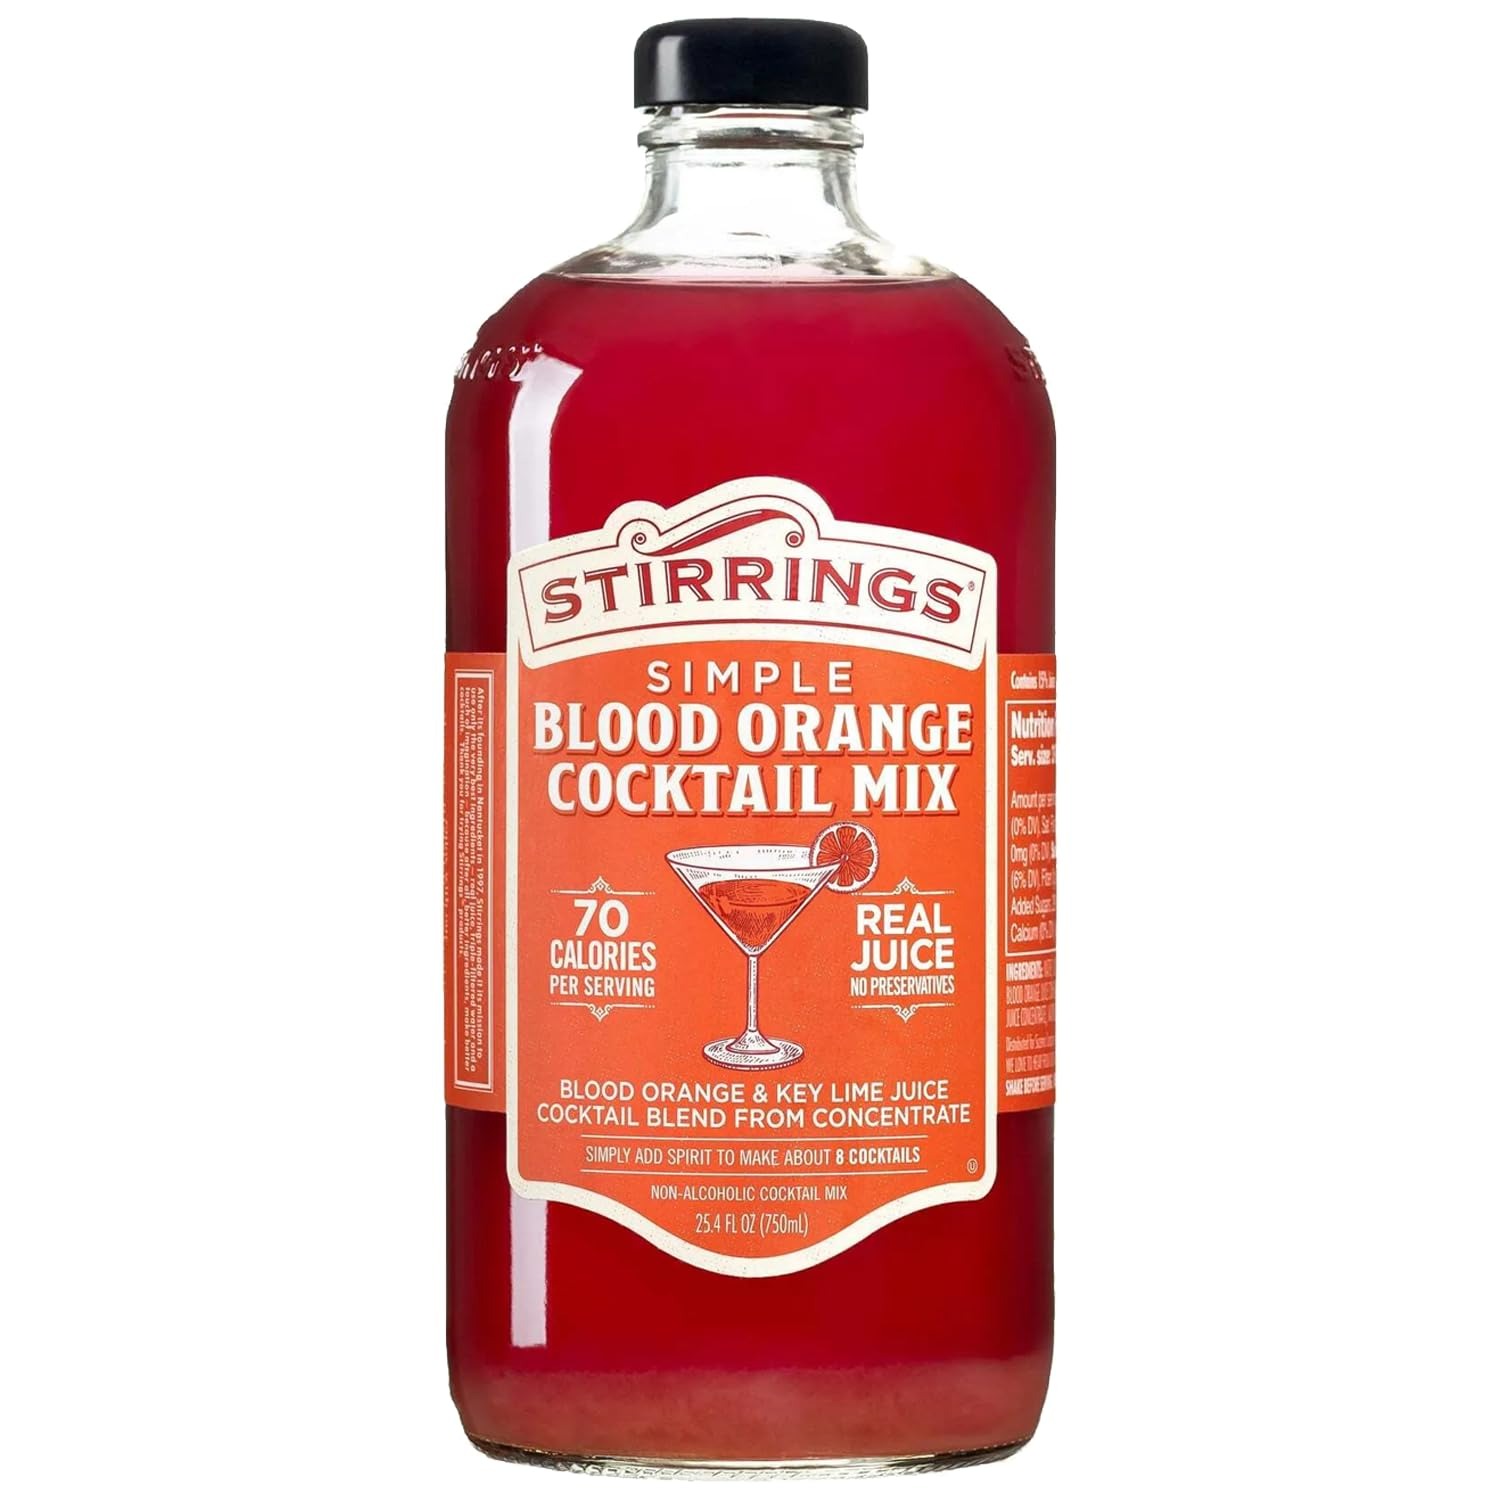
Item Name: Stirrings Pack Blood Orange Cocktail Mix 750ml Bottle - Real Juice No Preservatives - 90 Calories - Drink Mixer
Bullet Point 1: Simple Blood Orange Cocktail Mix: Sweet like strawberry. Tart like citrus. Stirrings Blood Orange Cocktail Mix elevates ordinary cocktails and turns them into a firework display for the senses. Distinctive and out-of-the-ordinary, this mixer is an easy way to make cocktails like cosmos, daiquiris, and mimosas to a higher level of wow! Only 70 Calories per serving. Real Juice, no preservatives.
Bullet Point 2: Craft delectable cocktails effortlessly with Stirrings' acclaimed cocktail mixers, bar essentials, and cocktail rimmers.
Bullet Point 3: Elevate any occasion by effortlessly concocting vibrant and flavorful drinks with your preferred spirit.
Bullet Point 4: Enjoy guilt-free indulgence with mixers crafted from premium ingredients like authentic fruit flavors, real cane sugar, and pure juice.
Bullet Point 5: Stock up on Stirrings' home bar essentials to always impress your guests and elevate your mixology game.
Bullet Point 6: Enhance your cocktails with Stirrings' innovative rimmers, offering ready-to-use specialty sugar and salt blends for rimming glasses with flair.
Bullet Point 7: Explore a new realm of taste and convenience with Stirrings' range of mixers, bar necessities, and rimmers
Bullet Point 8: Whether you're a seasoned mixologist or a casual enthusiast, Stirrings' products promise to enhance your home bar setup and leave a lasting impression on every guest.
Bullet Point 9: Includes (1) 750ml bottle1, Phone and tablet holder and tasting notes/recipes.
Value: 25.0
Unit: Fl Oz

Price: 30.53